Mochitsura Hashimoto

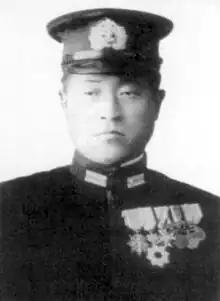
Mochitsura Hashimoto, as a lieutenant commander

was a Japanese officer and a submarine commander in the Imperial Japanese Navy during World War II. He was captain of the submarine "I-58", which sank the American heavy cruiser in 1945 after its delivery of parts and enriched uranium for the first atomic weapon used in wartime, "Little Boy", prior to the attack on Hiroshima.